Transport in Algeria

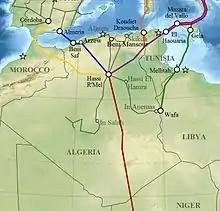
Map of pipelines in Algeria

As of 2013 Algeria had an extensive network of pipelines, with 7,036 kilometers of oil pipelines, 16,415 kilometers of natural gas pipelines, 3,447 kilometers of liquid petroleum gas pipelines, 2,600 kilometers of condensate pipelines and 144 kilometers of refined products pipelines.